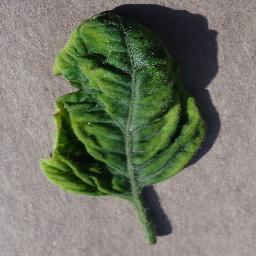
Label: Tomato___Tomato_Yellow_Leaf_Curl_Virus